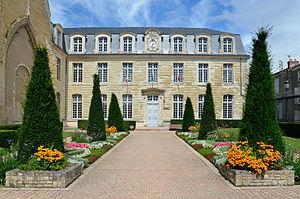
Hôtel de Ville, ancienne abbaye Saint-Laon - Thouars, Deux-Sèvres
Thouars est une commune du Centre-Ouest de la France située dans le département des Deux-Sèvres en région Nouvelle-Aquitaine. Ses habitants sont appelés les Thouarsais.